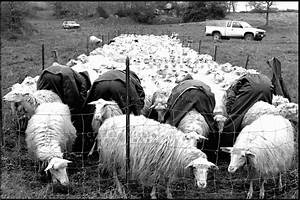
Label: sheep